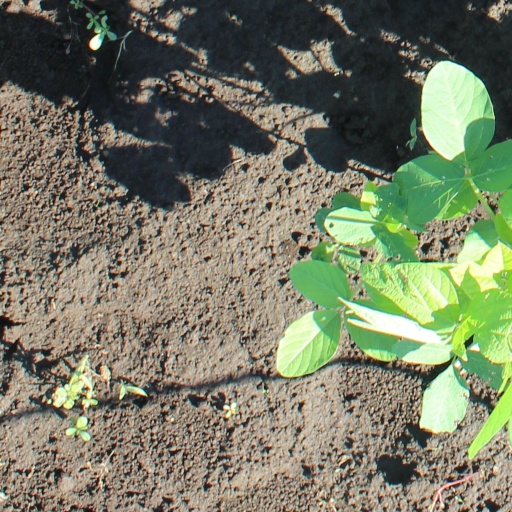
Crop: soybean